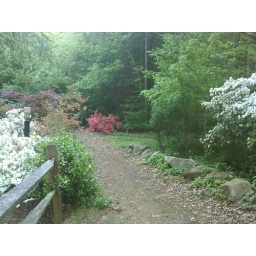
Walk to lake near my house with my wife Barbara - Martin Brossman